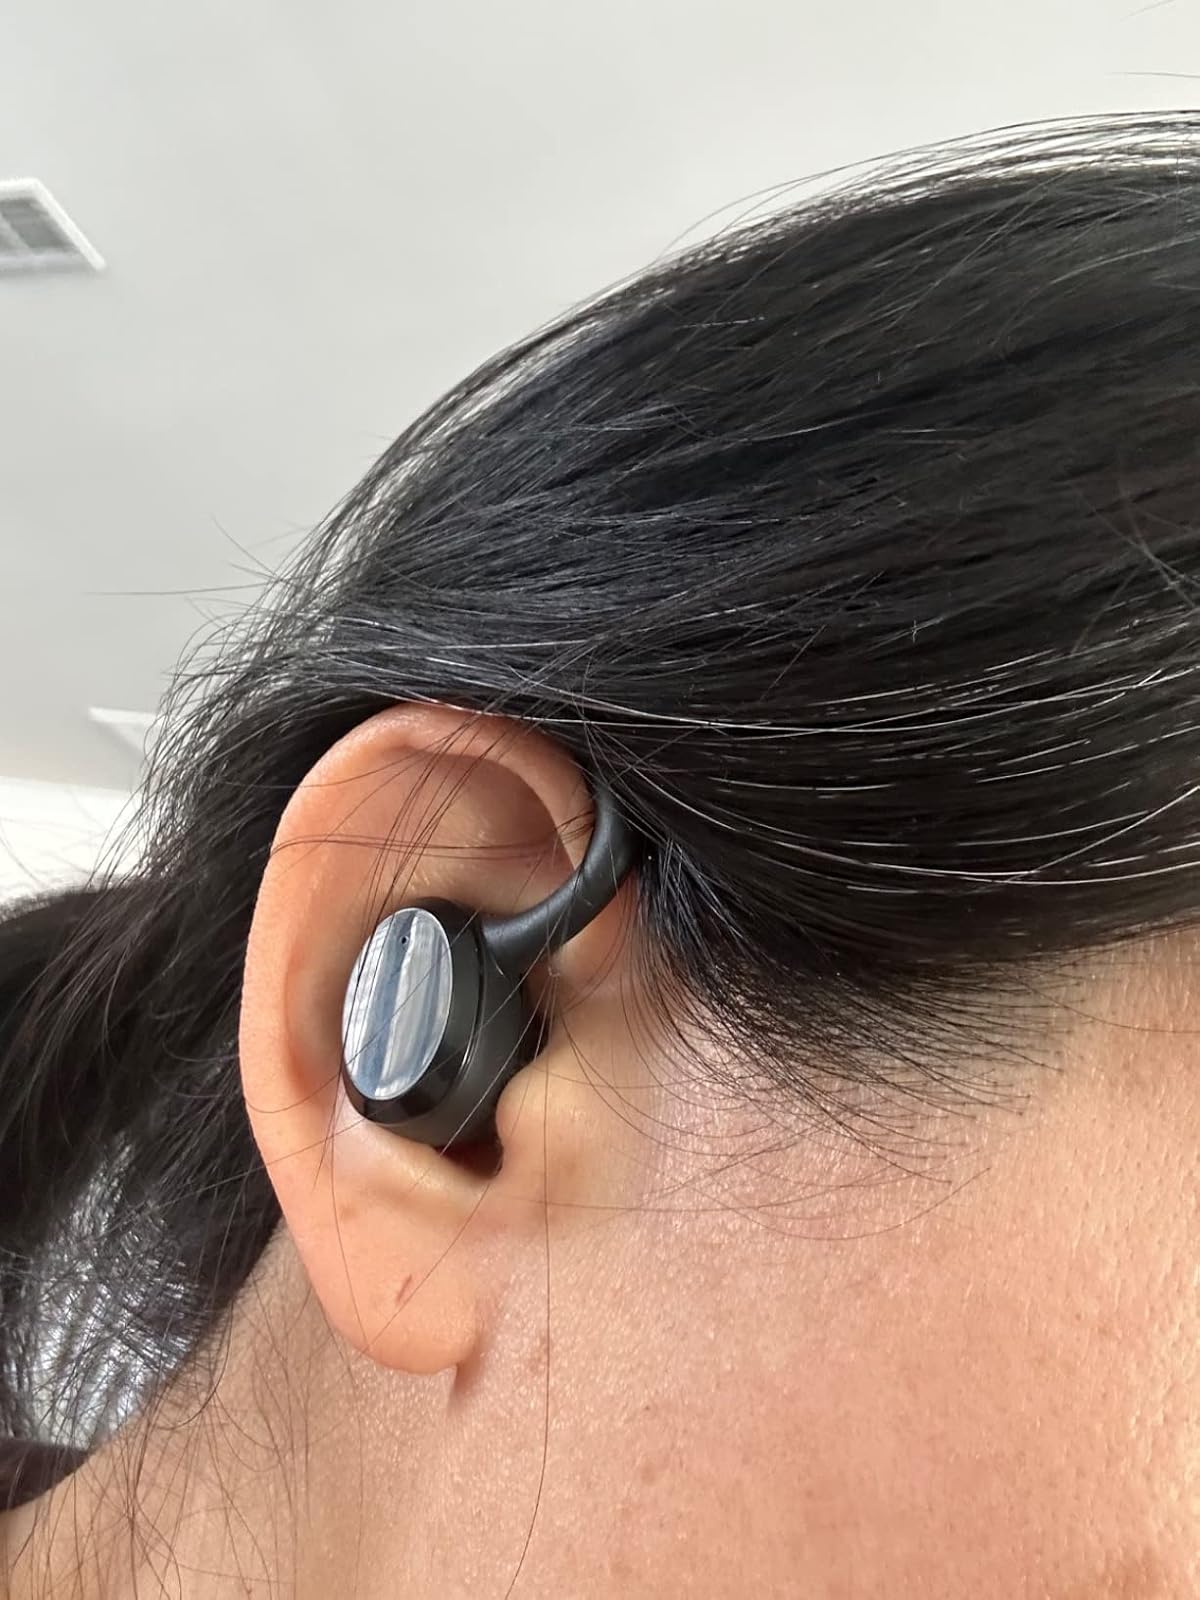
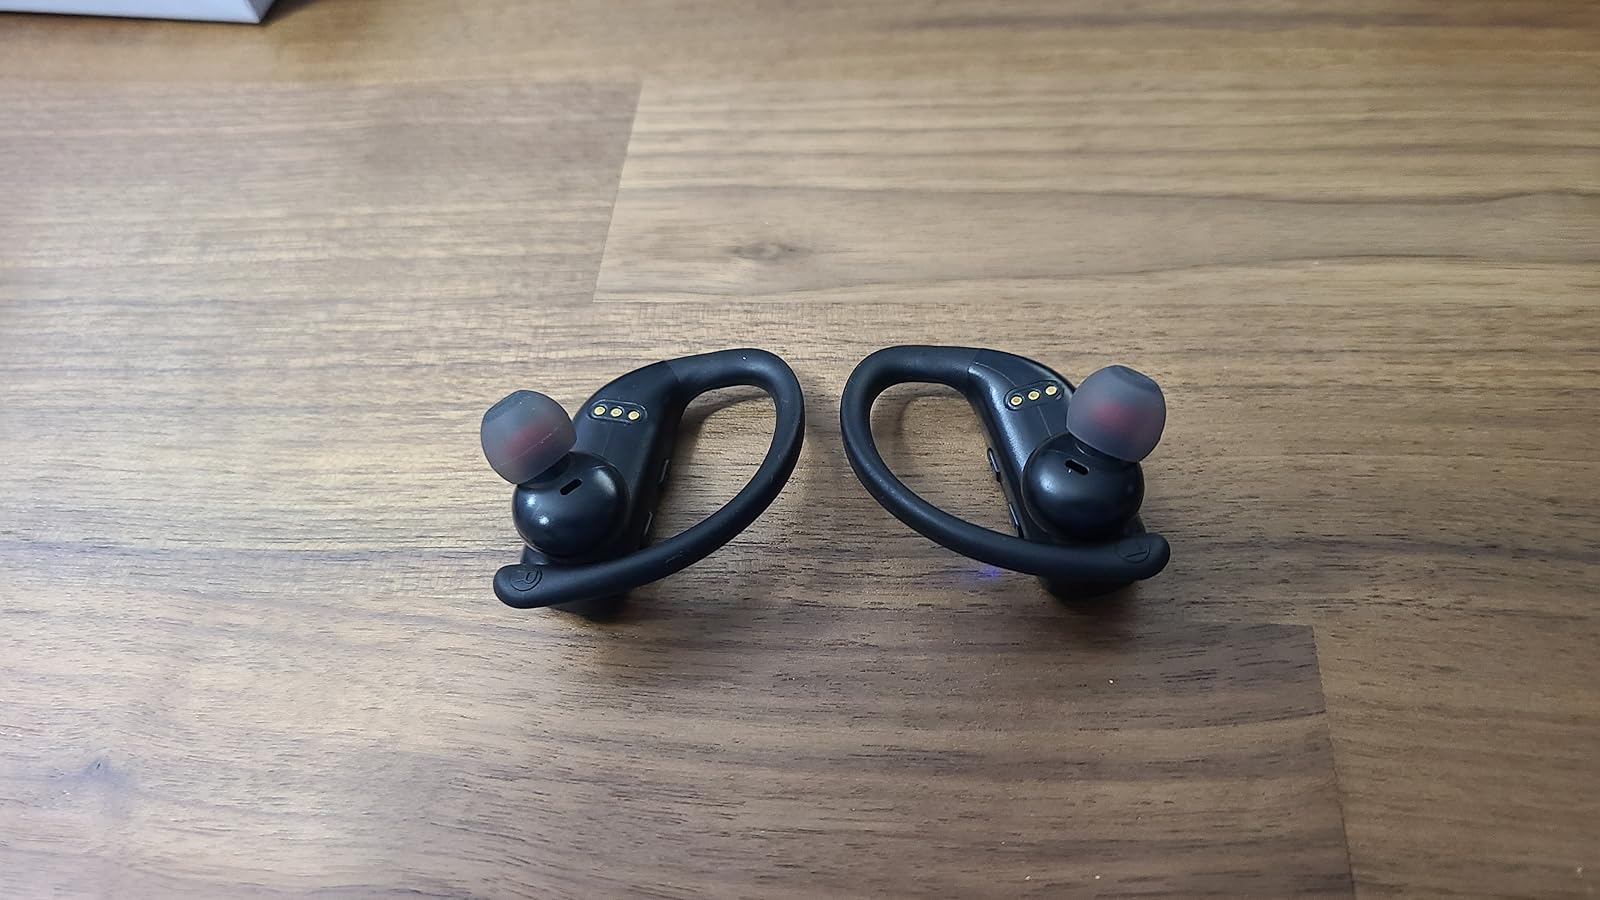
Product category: earbuds
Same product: no